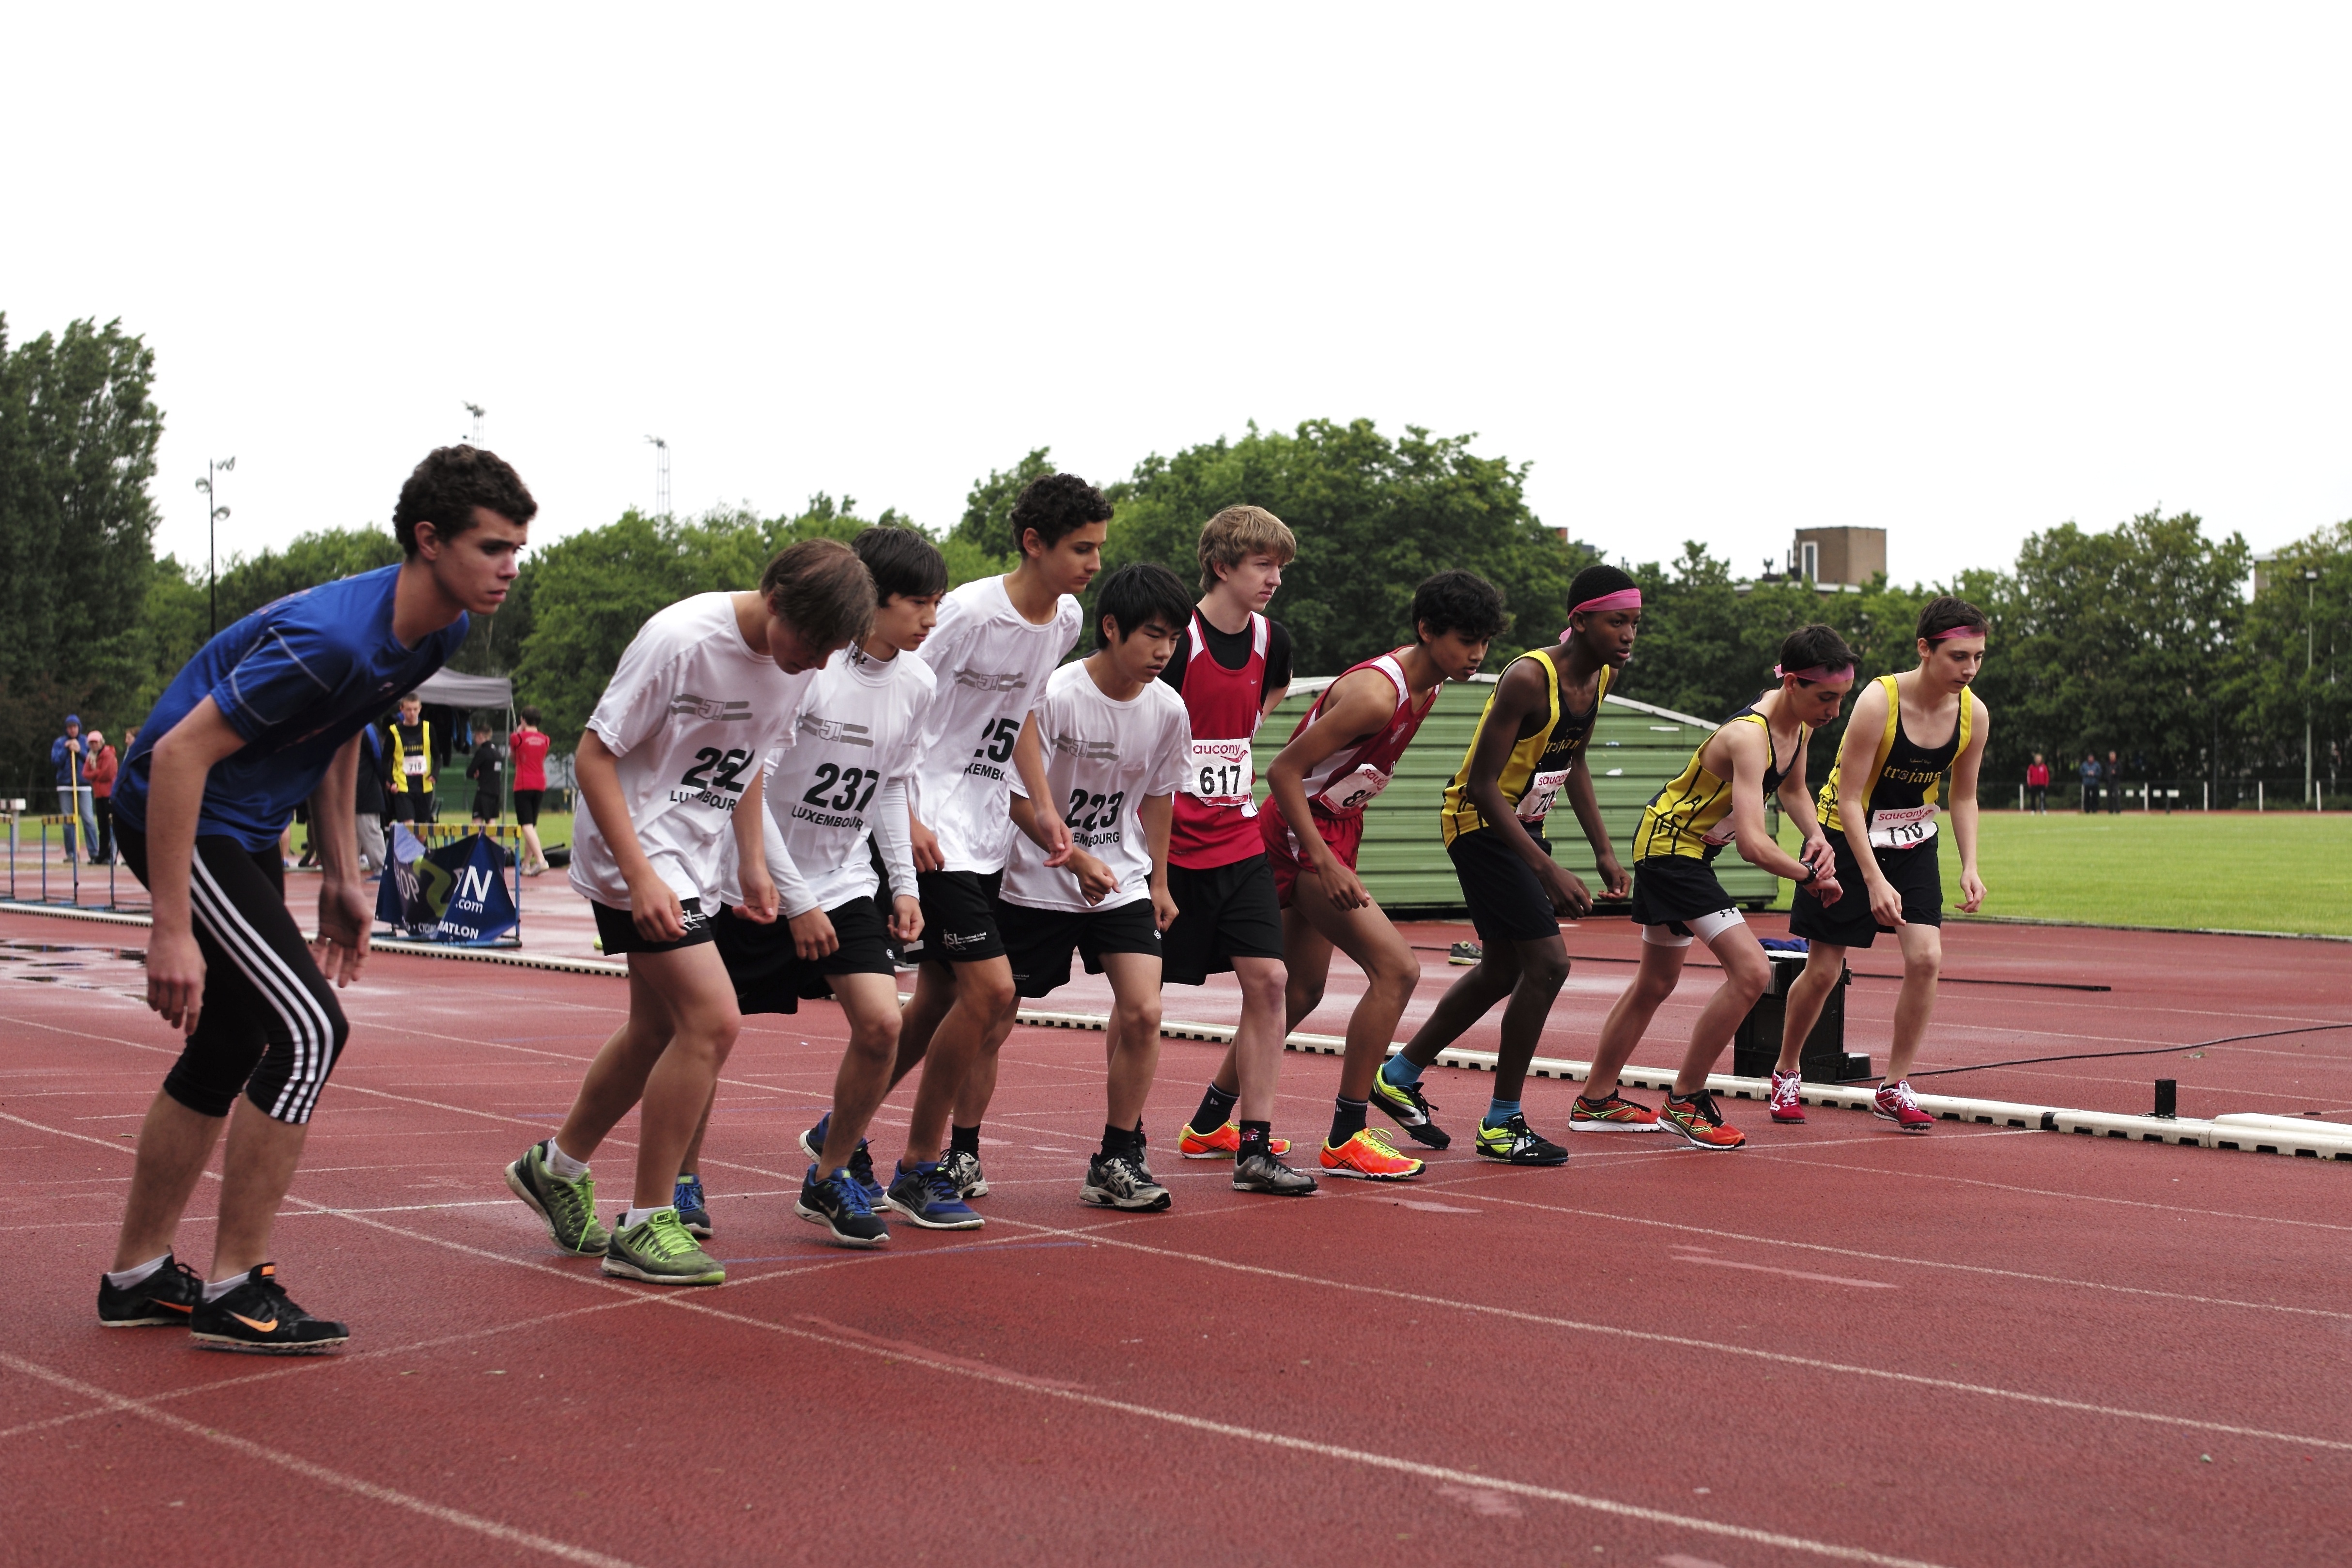
girl, track, sport, boy, running, run, runner, competition, sports, highschool, athletics, meet, sprint, trackfield, track and field athletics, middle distance running